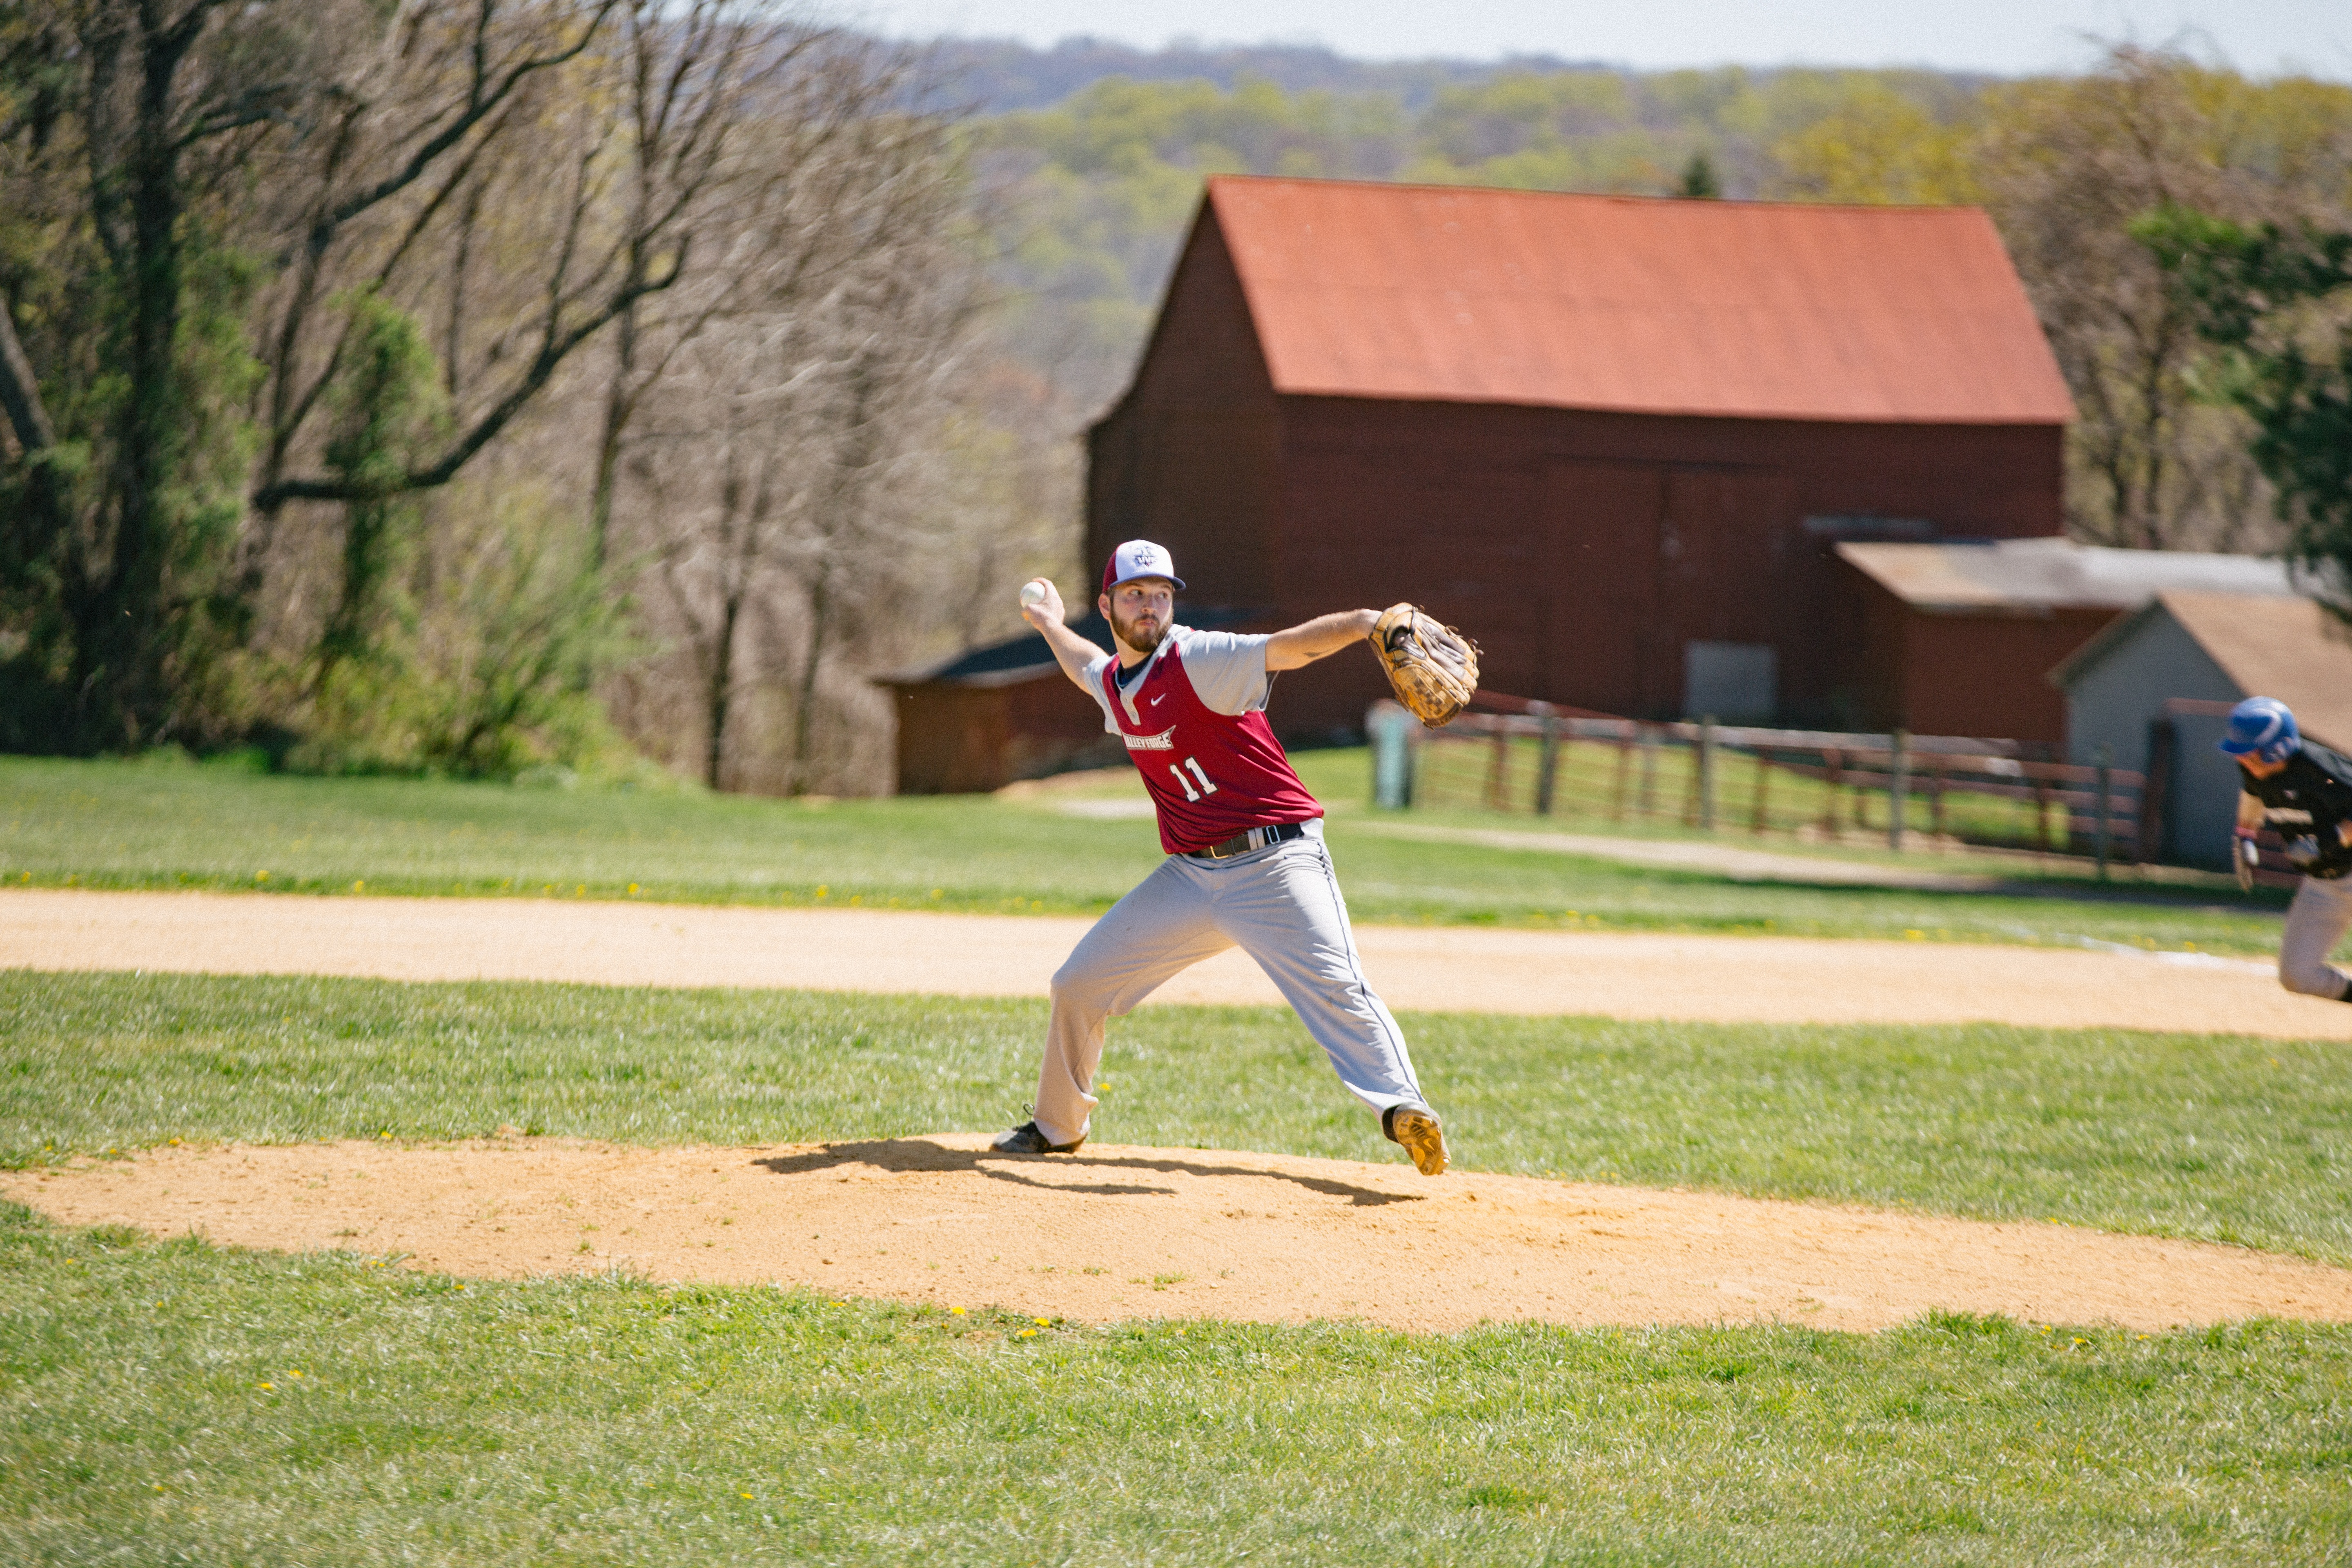
baseball, baseball field, pitch, sports, ball game, team sport, college baseball, bat and ball games, baseball positions